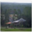
Label: airplane